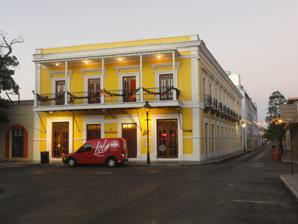
Building: Ponce Plaza Hotel & Casino
Country: Puerto Rico
Year built: 1882
Hotel in Ponce, Puerto Rico Ponce Plaza Hotel & Casino Hotel Ramada de Ponce ( Spanish ) Historic Casa Sauri converted into the Ponce Ramada Hotel, located at Plaza Muñoz Rivera, Ponce Location within Puerto Rico General information Location Calle Union and Calle Reina (Facing Plaza Muñoz Rivera ) Ponce , Puerto Rico Coordinates 18°0′43.6″N 66°36′52.8″W / 18.012111°N 66.614667°W / 18.012111; -66.614667 Opening 2 July 2009 Cost US$15 million , plus US$22 million (2013 expansion) Owner Ramada , Wyndham Worldwide Key Personnel: Antonio Muñoz Bermúdez, CEO Ramón Antonio Bermúdez Grajales, GM Management Muñoz Bermúdez Holdings Inc. Technical details Floor count 4 Design and construction Architect(s) Bonnin Orozco Arquitectos (BO2A): Fernando R. Bonnín Orozco and Javier L. Bonnín Orozco Developer Muñoz Bermúdez Holdings Inc. Other information Number of rooms 70 Number of suites 6 Number of restaurants 2 Parking 224 Website Ponce Plaza Hotel and Casino The Ponce Plaza Hotel & Casino , formerly Ponce Ramada Hotel and Ponce Plaza Ramada Hotel , is a five-story hotel in Ponce, Puerto Rico . The hotel opened in the summer of 2009 and is known for the historic value of its structure: its main entrance is a historic colonial structure known as "Casa Saurí" (Saurí House). In February 2013, the hotel expanded its facilities to include a casino , a cocktail lounge , and a 4-story, 200-car parking garage . On 1 July 2014, the owners left the Ramada namesake franchise and renamed the hotel Ponce Plaza Hotel & Casino . Location and features The hotel is located in the Ponce Historic Zone . It has two major buildings. The first building facing Plaza Muñoz Rivera is the historic Casa Saurí structure and it houses six colonial-style rooms plus the hotel's Lola Eclectic Cuisine restaurant. The rear building located on the southeast corner of Calle Reina and Calle Mendez Vigo is a modern four-story structure housing 64 additional guest rooms as well as an indoor parking garage on the first floor and a fitness center on the fourth floor. There is also an outdoor swimming pool. Design The hotel was designed in 2006-2009 by architects Fernando Bonnín and Javier Bonnín of Ponce, Puerto Rico. History The historic 1882 Casa Saurí-Rubert was meticulously rebuilt to accommodate the hotel." On the first floor of this Casa Saurí building the hotel now houses its front desk , lobby, conference room/breakfast room, and restaurant. The second floor accommodates six colonial-style guest rooms. These six rooms are all designed to follow 19th century historic themes.  The hotel was built with incentives under Law 212 of the Commonwealth. Félix Sauri y Vivas was a Ponce businessman and hacienda holder and mayor of Ponce in 1895. Casa Sauri is said to be the third oldest residence still standing in Ponce. Re-construction Munoz Holdings invested $15 million in the restoration and development of the original Casa Sauri property and development of the hotel's modern 5-story tower. Expansion Western end of the hotel In August 2011, hotel owners announced plans to enlarge the hotel with the addition of a casino , a large conference room , a second restaurant, and 150 additional parking spaces. The plans called for the development of the property immediately to the south of the current historic Casa Saurí, a property which also faces Plaza Muñoz Rivera. The new casino would boast 9,500 square feet of space, and the new conference rooms would be able to accommodate 200 people in a space of 6,000 square feet. The planned parking garage opened two years later, in 2013. The casino opened in February 2013, together with the 4-story, 200-car parking garage . See also Puerto Rico portal History of the Autonomous City of Ponce List of hotels in Puerto Rico List of casinos in Puerto Rico References